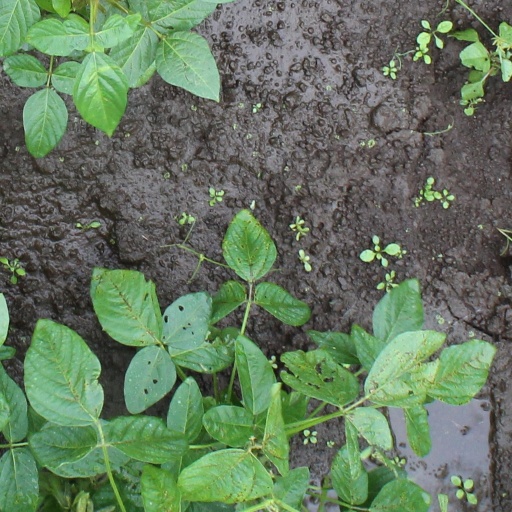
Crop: soybean